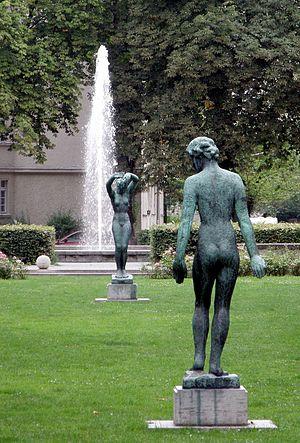
Georg Kolbe, né le 15 avril 1877 à Waldheim et mort le 20 novembre 1947 à Berlin, est un sculpteur allemand, de style figuratif. Il appartient à l'école de sculpture de Berlin.